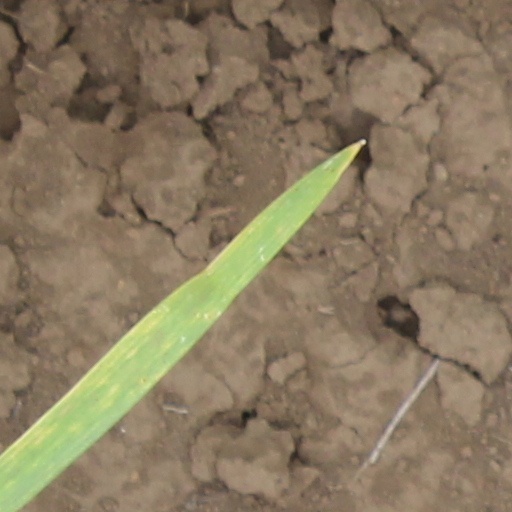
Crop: wheat